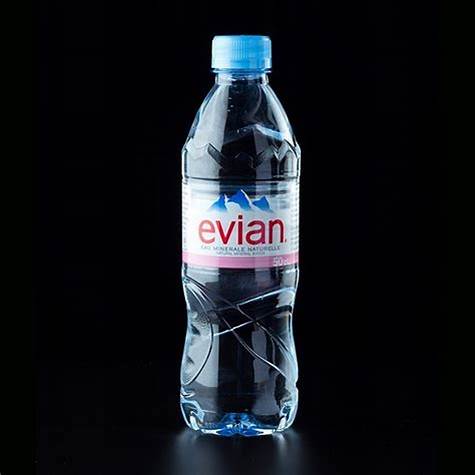
Waste category: plastic